List of national legal systems

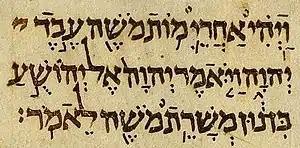
Aleppo Codex: 10th century Hebrew Bible with Masoretic pointing

"Halakha" is followed by Orthodox and Conservative Jews in both ecclesiastical and civil relations. No country is fully governed by "halakha", but two Jewish people may decide, because of personal belief, to have a dispute heard by a Jewish court, and be bound by its rulings.